List of seabirds of Goa

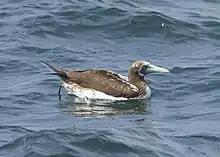
Masked booby juvenile off Goa coast

The sulids comprise the gannets and boobies. Both groups are medium to large coastal seabirds that plunge-dive for fish. There are 4 species which occur in India and 3 in Goa.